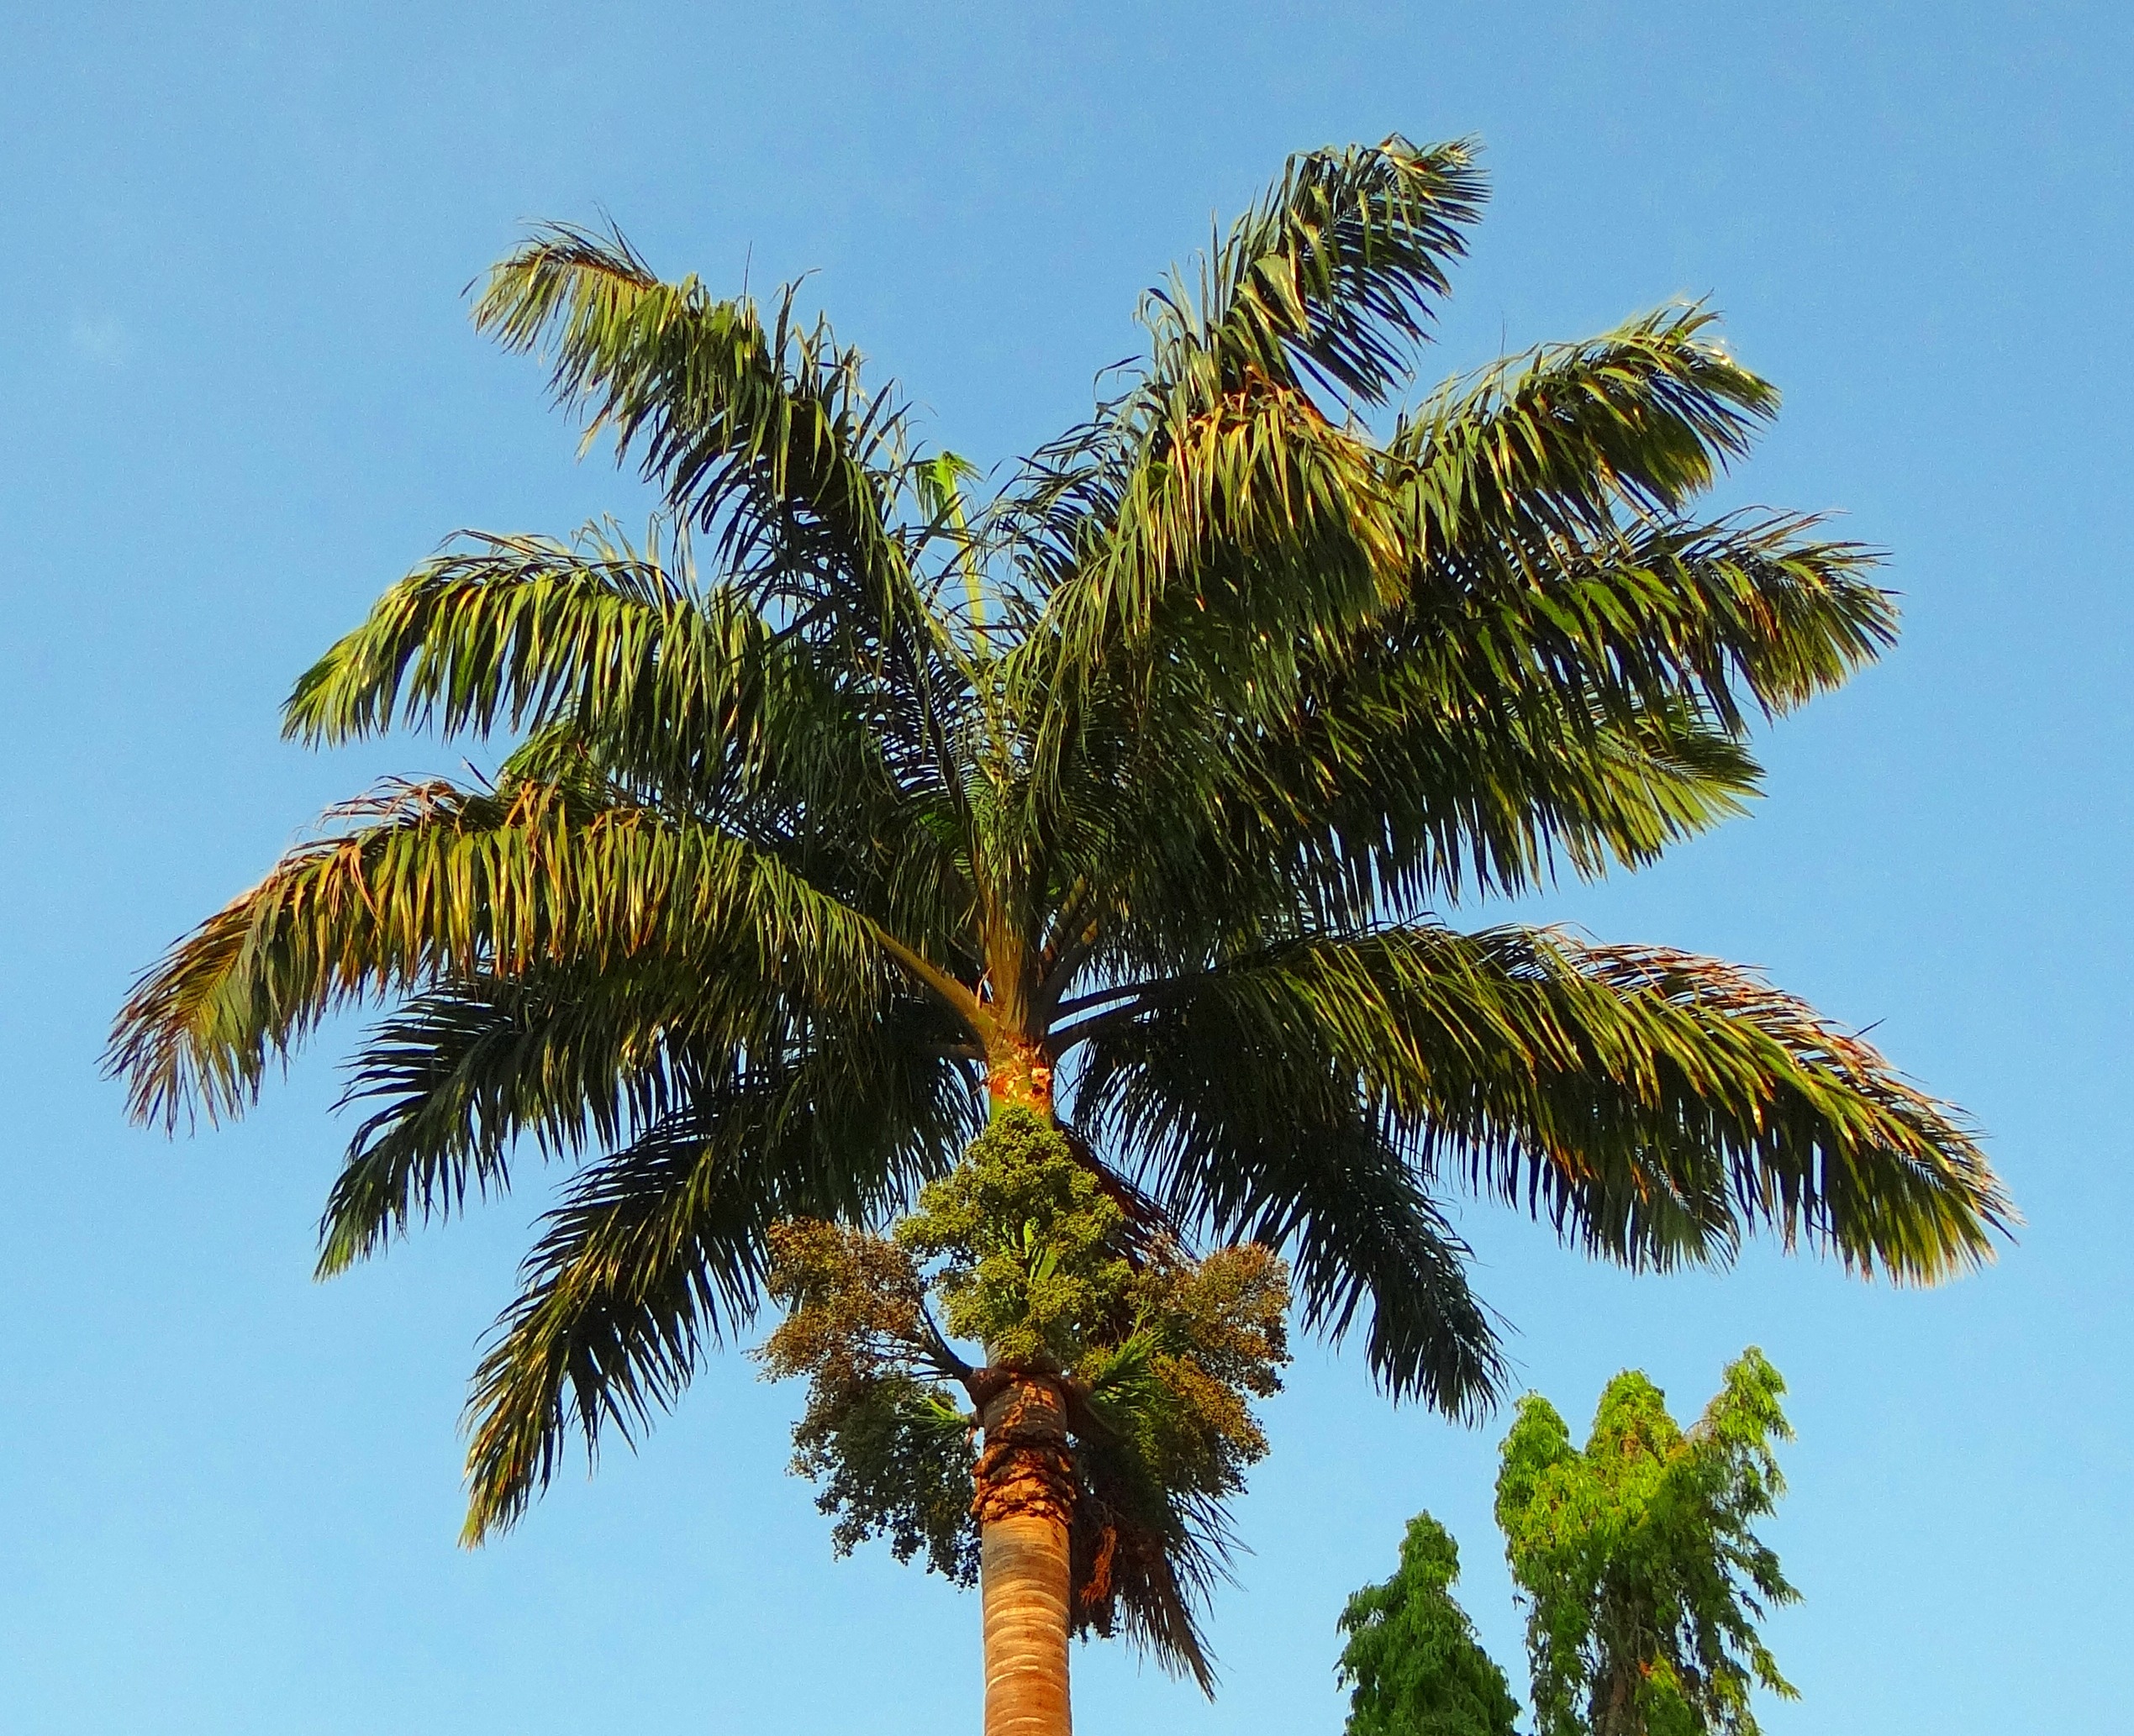
tree, branch, plant, palm, produce, botany, arecaceae, india, flowering plant, date palm, royal palm, woody plant, land plant, arecales, palm family, borassus flabellifer, belgaum, kittur, roystonea regia